Ritchie Girvan

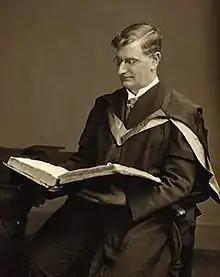
Ritchie Girvan as a Professor of English Language at the University of Glasgow, probably in 1947

Ritchie Girvan (1877 – c. 1958) was a Scottish literary scholar, author, and academic; throughout his career he was associated with the University of Glasgow, where he made his name studying the Old English poem "Beowulf". He is best known for his 1935 book "Beowulf and the Seventh Century: Language and Content".